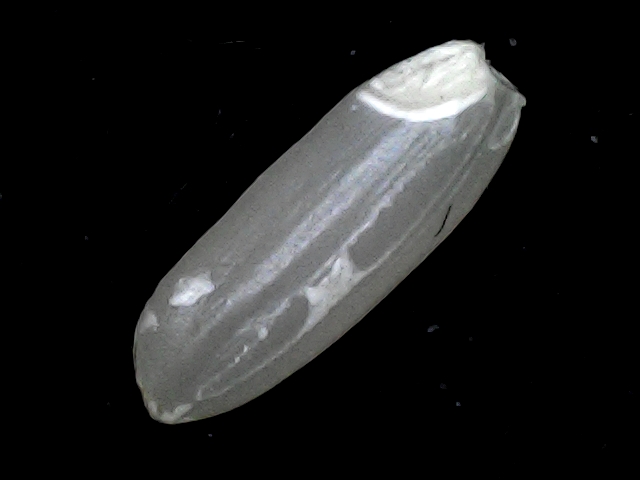
Rice variety: BD51